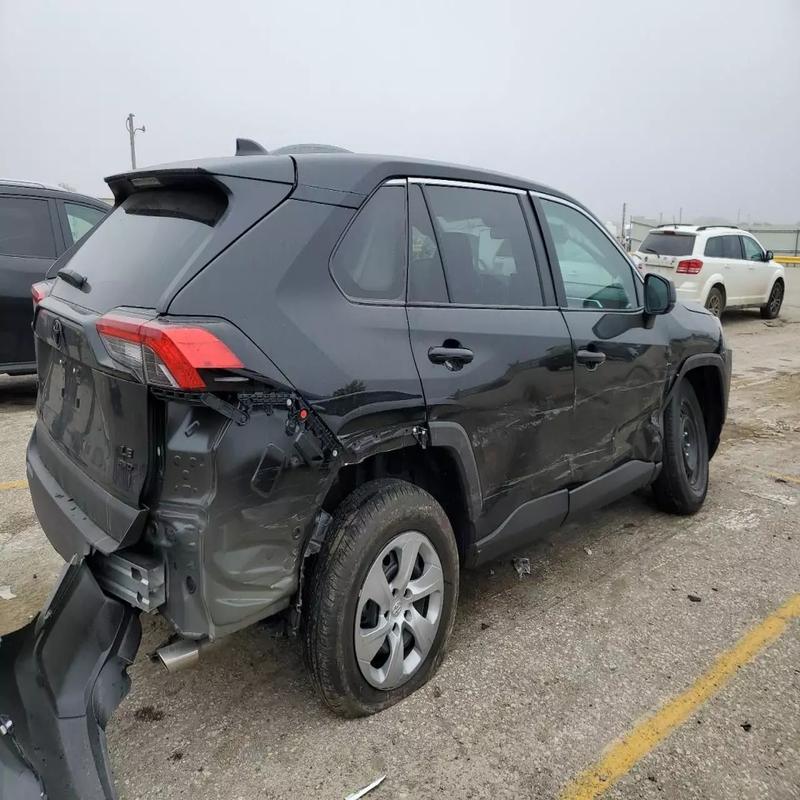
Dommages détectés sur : porte avant droite, porte arrière droite, aile arrière droite, pare-choc arrière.
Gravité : majeur